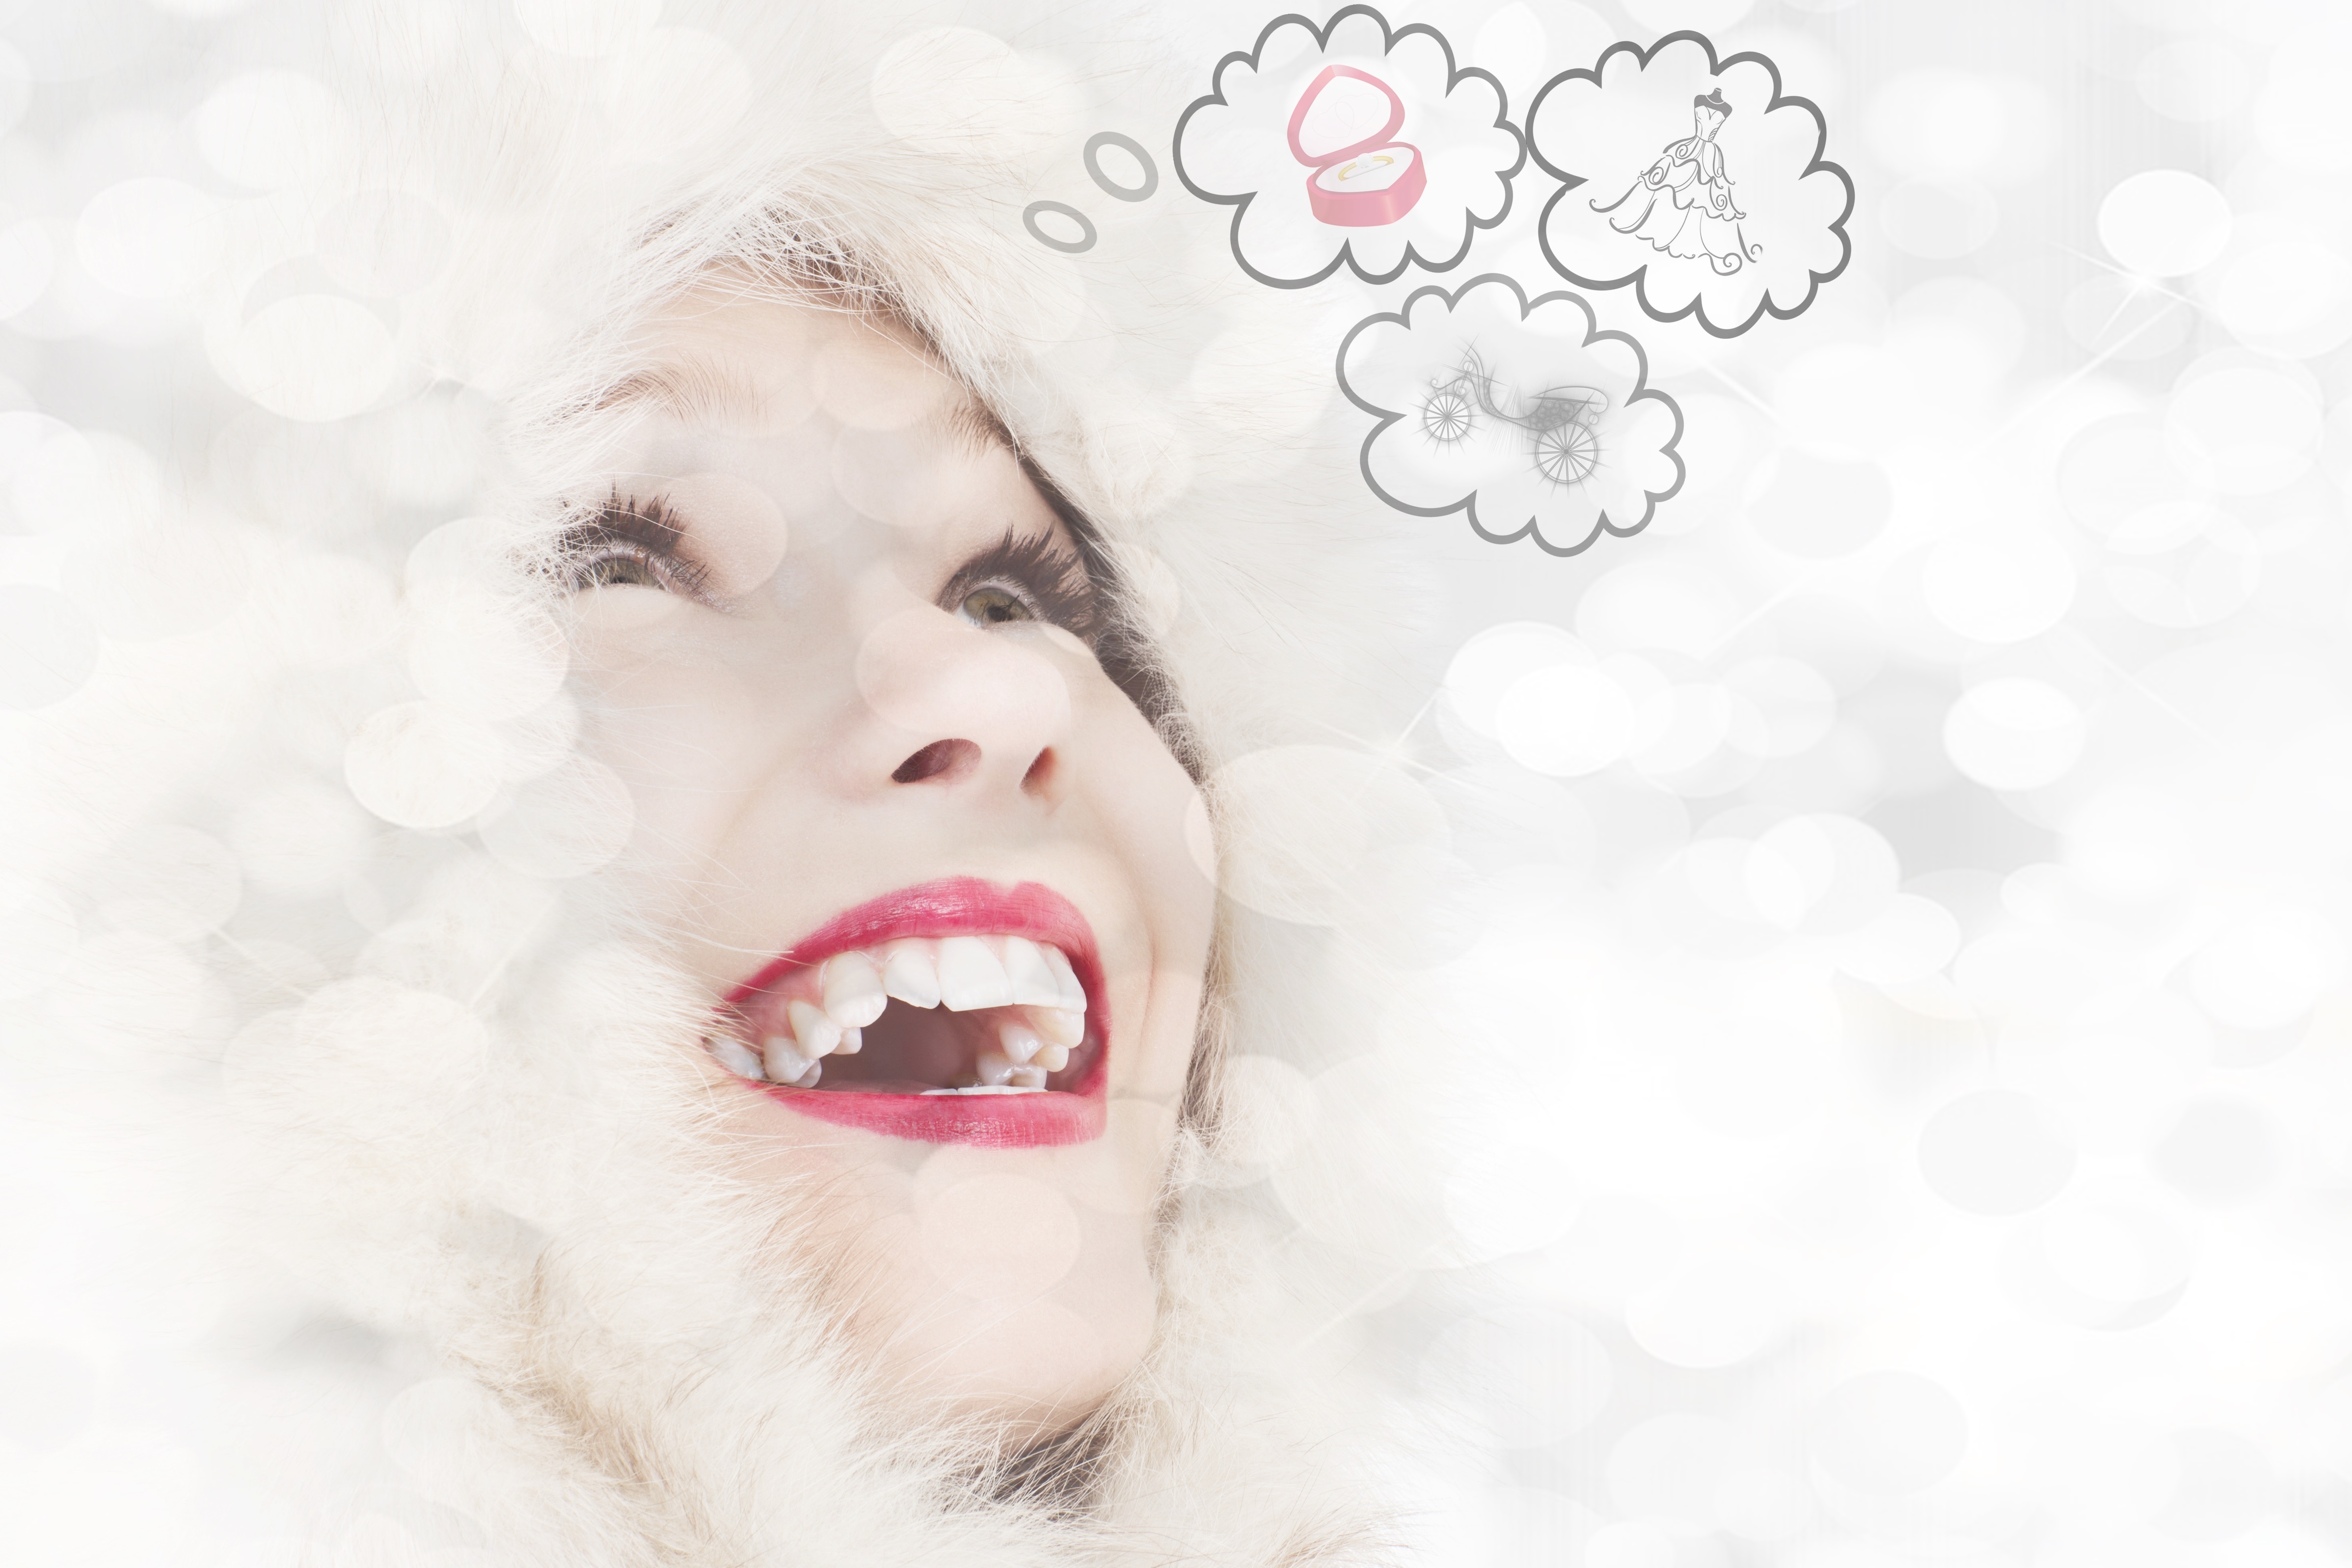
person, black and white, woman, sweet, alone, thinking, thought, portrait, romance, romantic, human, gesture, thoughtful, facial expression, lip, cheerful, face, nose, dream, dress, happy, head, skin, beauty, wait, illusion, organ, idea, dreamy, dreams, attractive, coach, emotion, longing, request, marriage proposal, monochrome photography, portrait photography, consideration, dream thought, thoughtless blow, wish thought